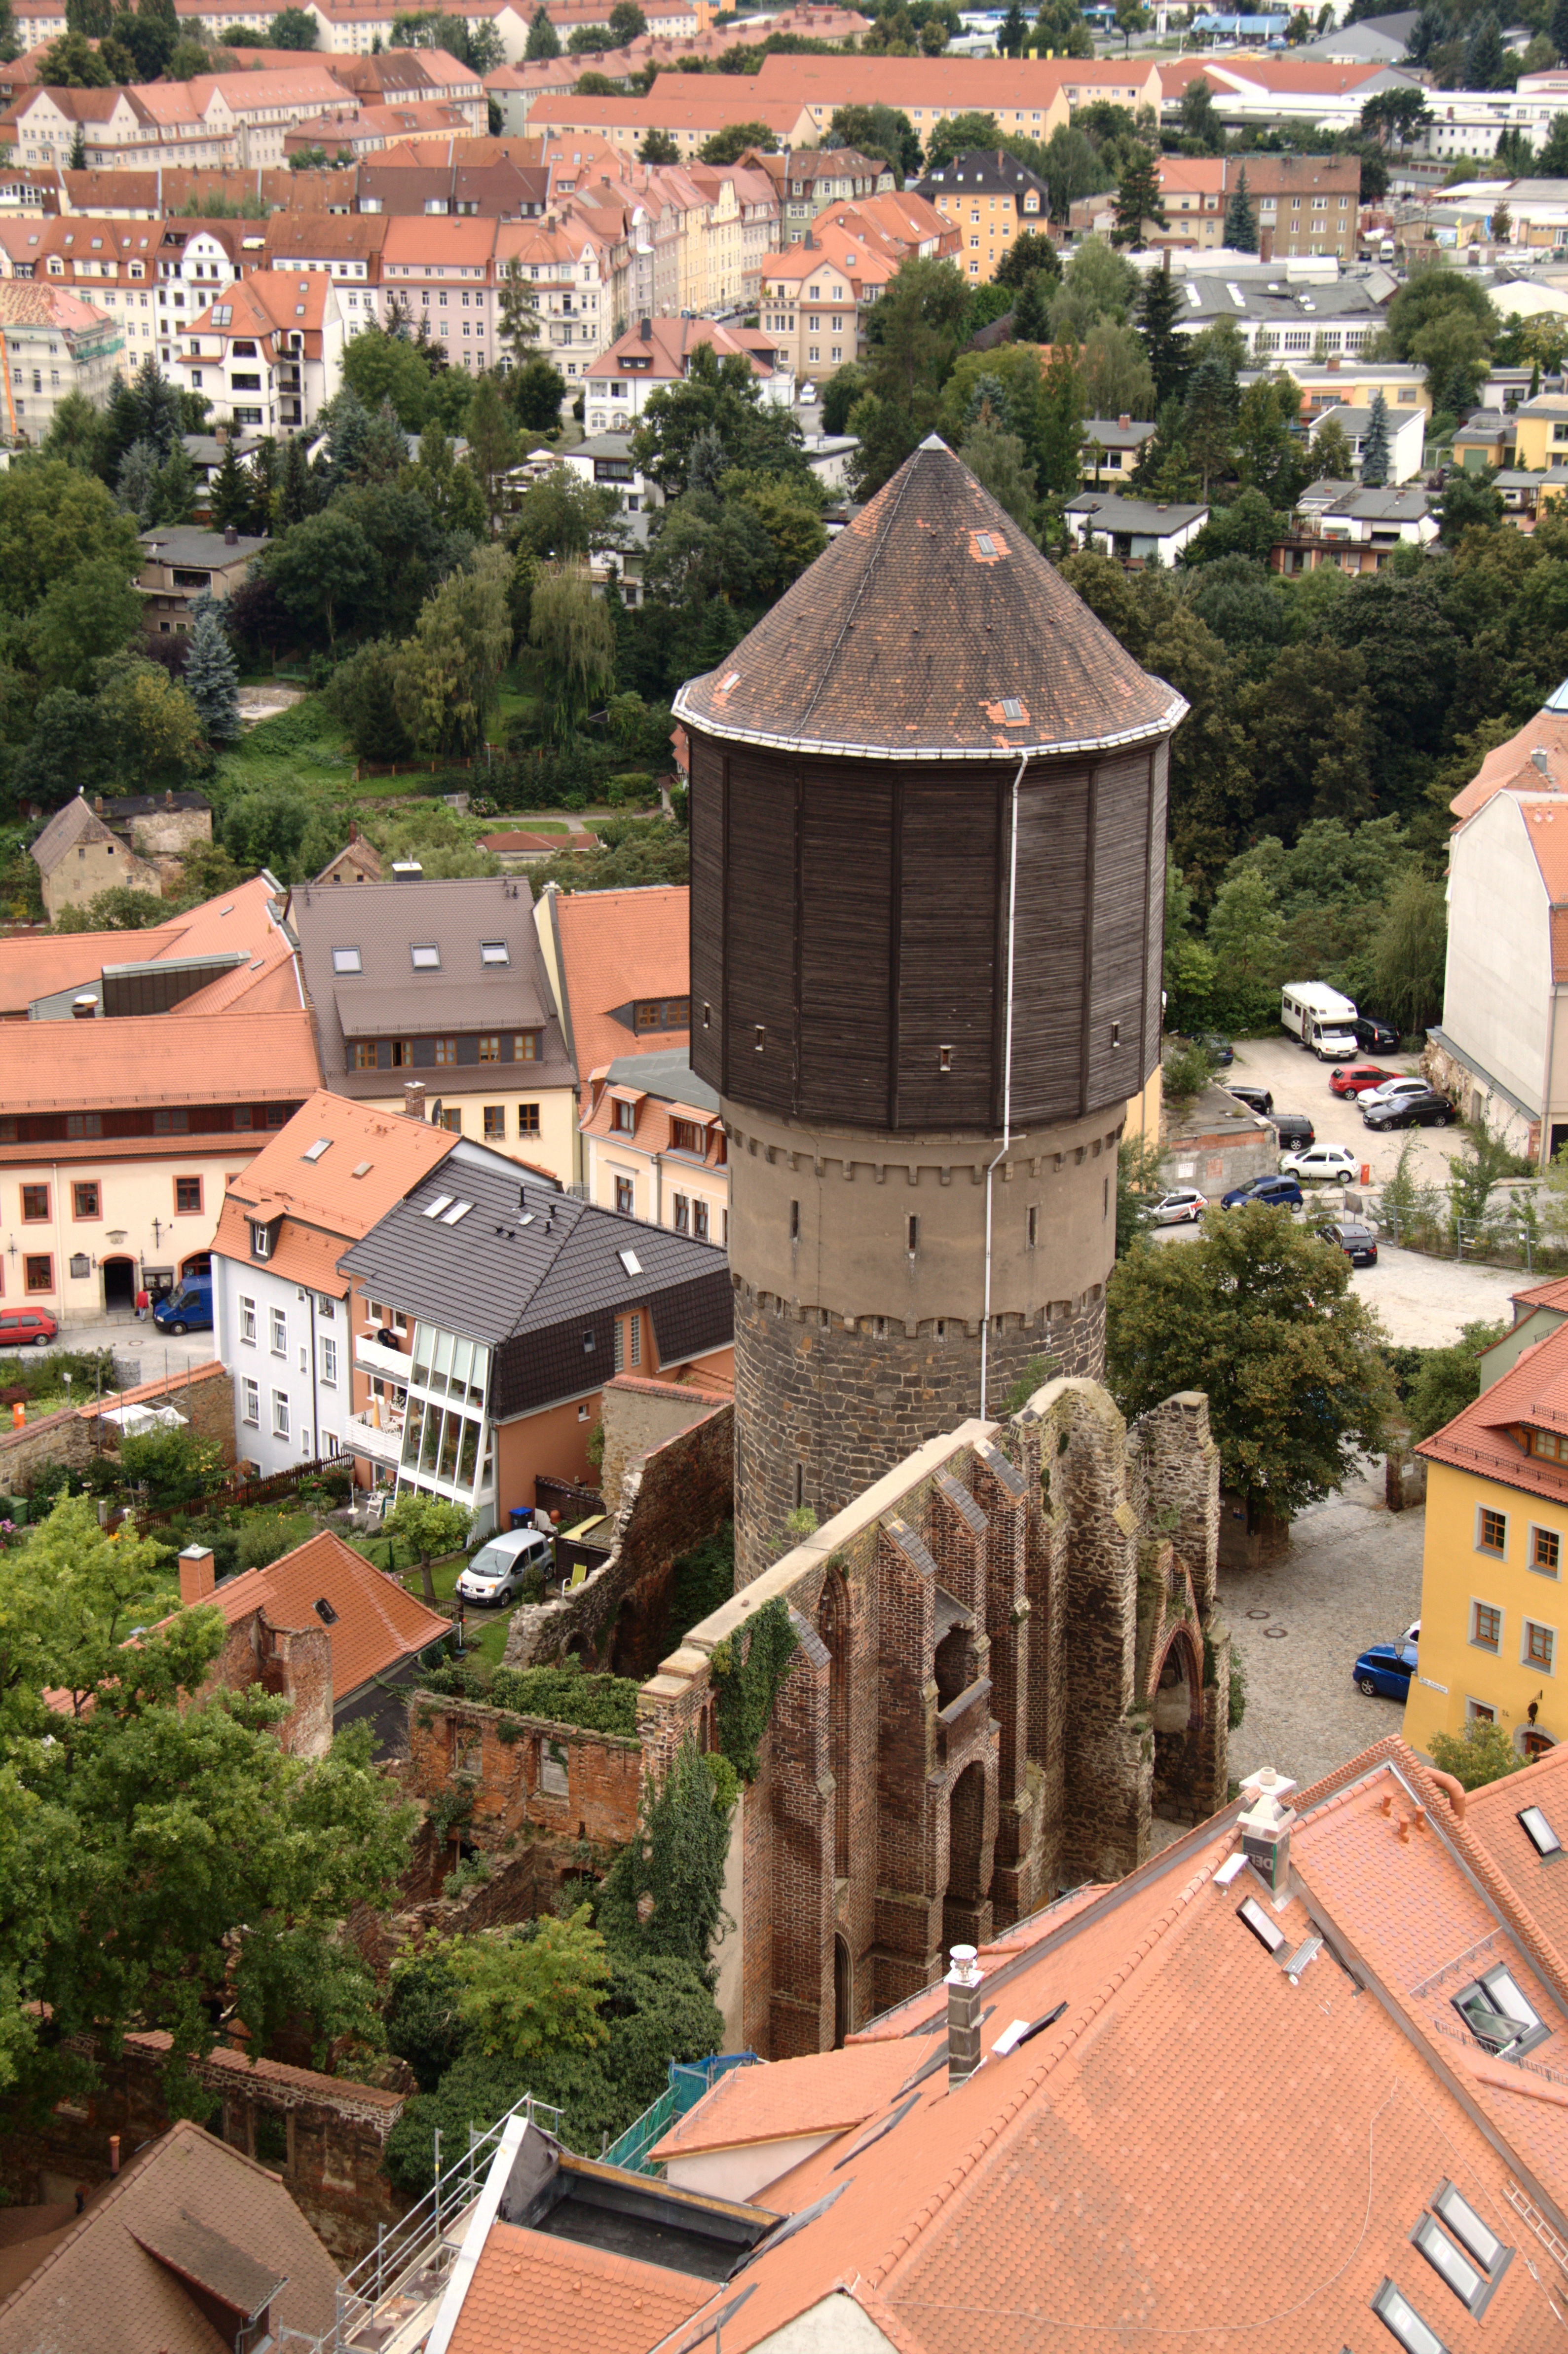
town, view, building, city, downtown, village, tower, landmark, historic, tourism, water tower, germany, neighbourhood, bautzen, aerial photography, residential area, m nchskirche, human settlement